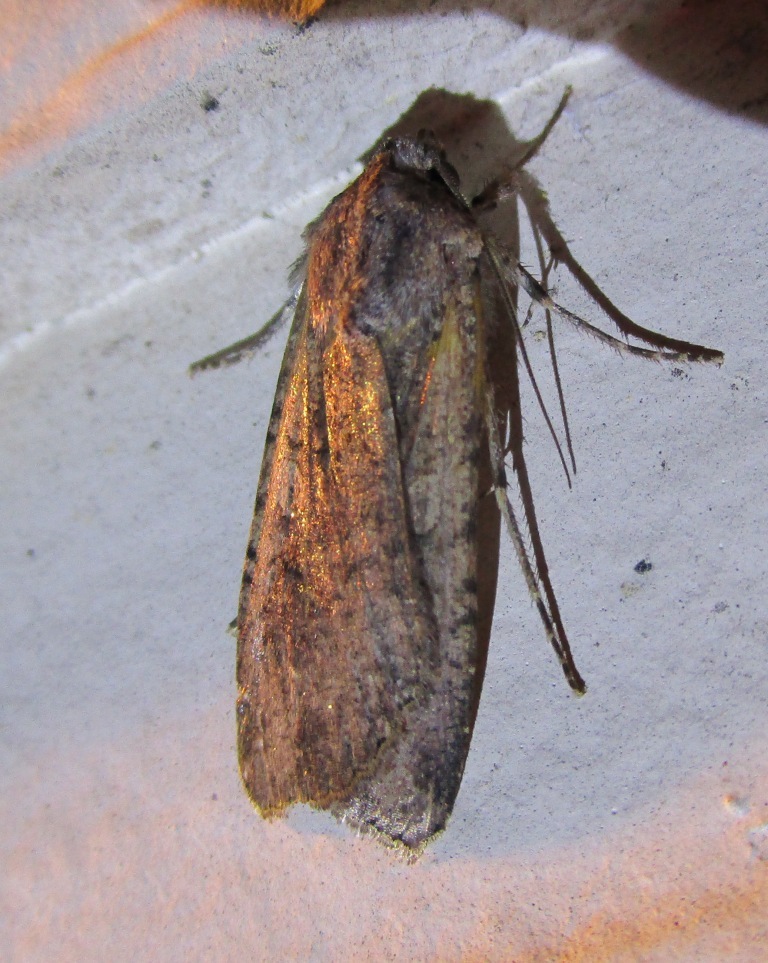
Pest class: cutworms